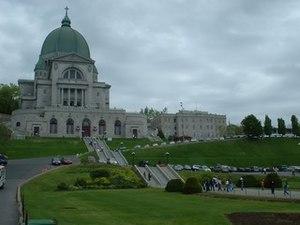
Photographie prise le 22 mai 2004 par wagner51 2004 wagner51
Dalbé Viau, né à Sainte-Anne-de-Bellevue le 29 septembre 1881 - décédé à Québec 24 août 1938, était un architecte montréalais. Il fut aussi maire de la Ville de Lachine.